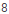
Number: 8